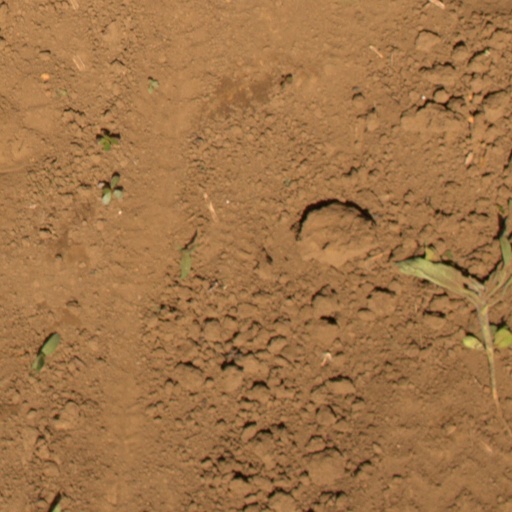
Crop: Jerusalem artichoke